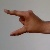
The image shows a hand gesture representing the letter 'Z' in Indian Sign Language.